Petrus Van der Velden

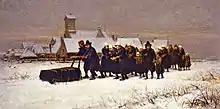
"The Dutch Funeral", 1872

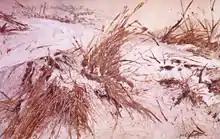
"Snow on the Sand Dunes", 1880

It is not known exactly why Van der Velden emigrated to New Zealand in 1890 with his wife and children (one daughter and two sons), aged 53, but he was supported by Gerrit van Asch, the founder of the Sumner School for the Deaf. Van der Velden arrived in Christchurch, where he stayed until 1898.